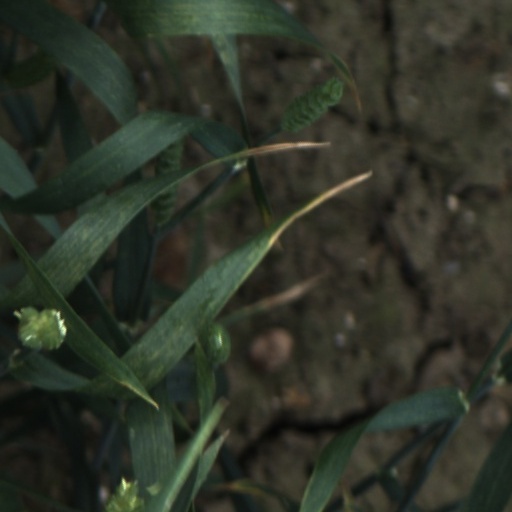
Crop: wheat